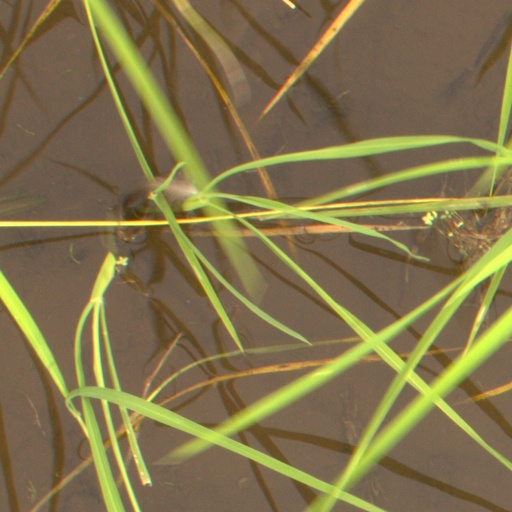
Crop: rice